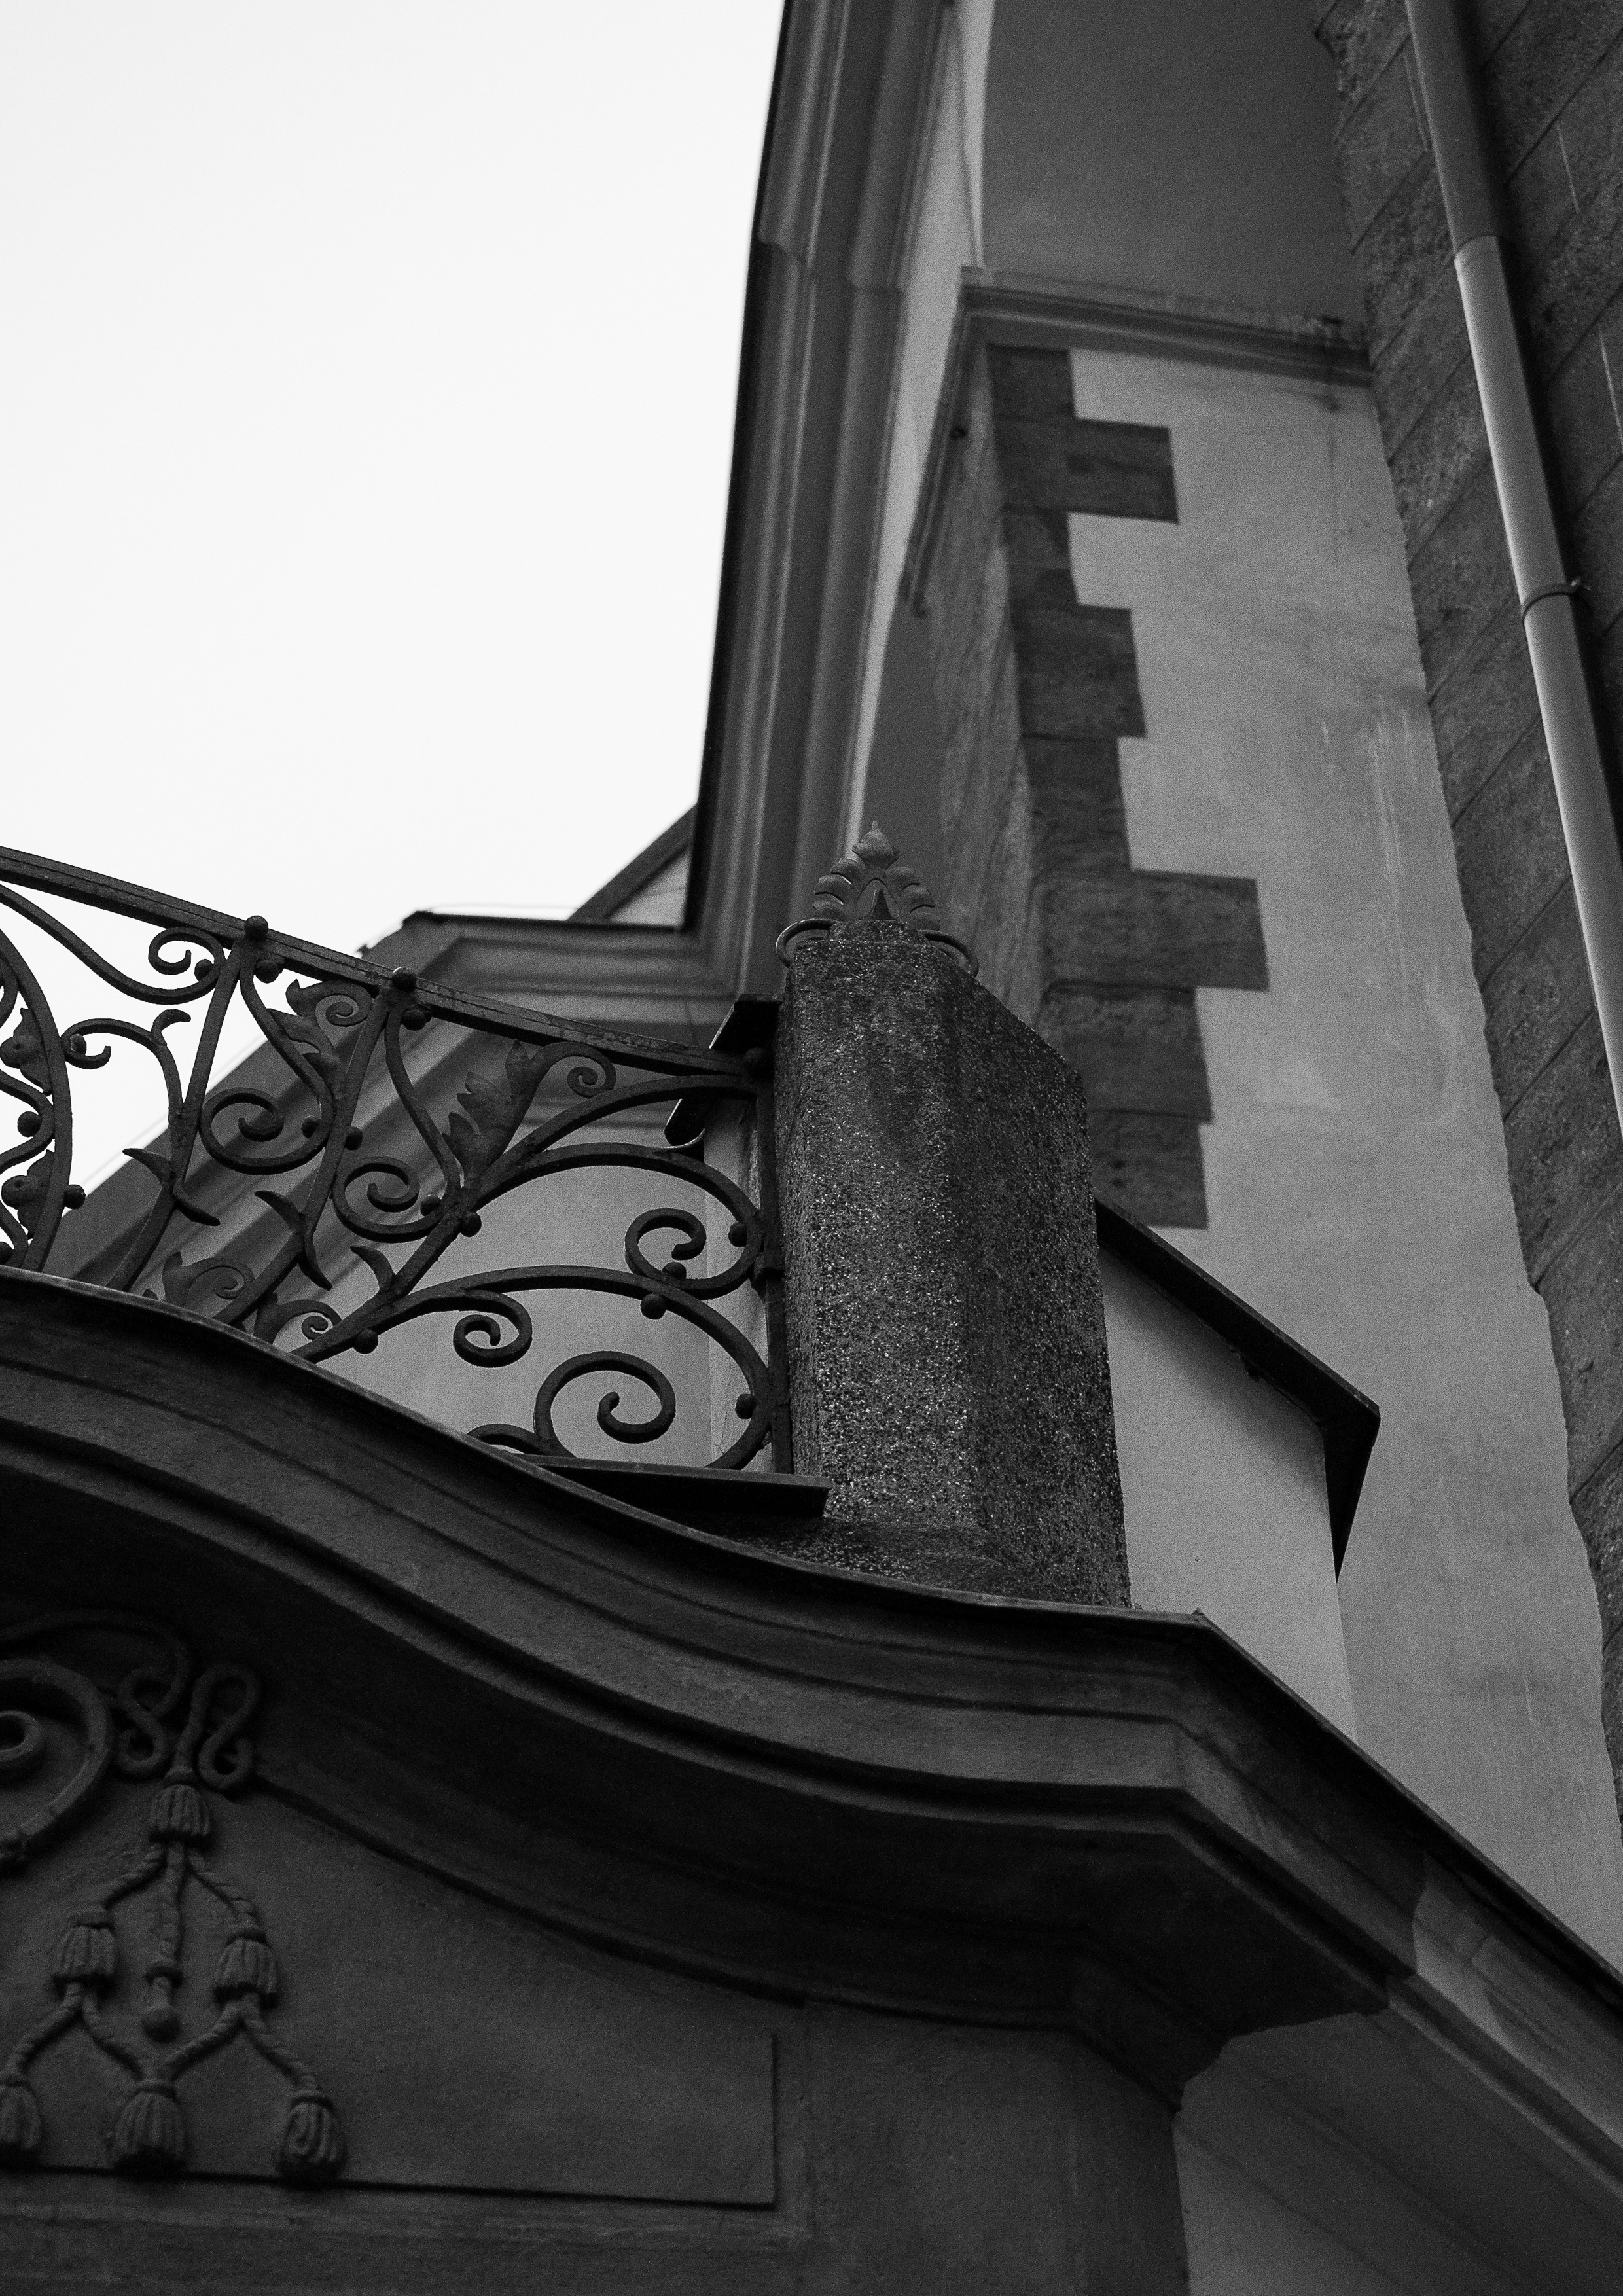
light, black and white, architecture, white, photography, window, glass, line, color, shadow, darkness, blue, church, black, monochrome, photograph, detail, shape, nicholas, monochrome photography, single lens reflex camera